Mizunami Fossil Museum

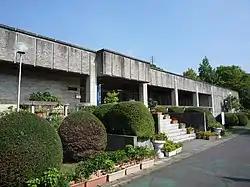
Mizunami Fossil Museum

is a museum of fossils in Mizunami, Gifu Prefecture, Japan. The museum, which opened in 1974, has a special focus on the palaeoenvironment of the area and on the fossils of the Miocene . The collection includes some 250,000 fossils, of which around 3,000 are included in the permanent display.